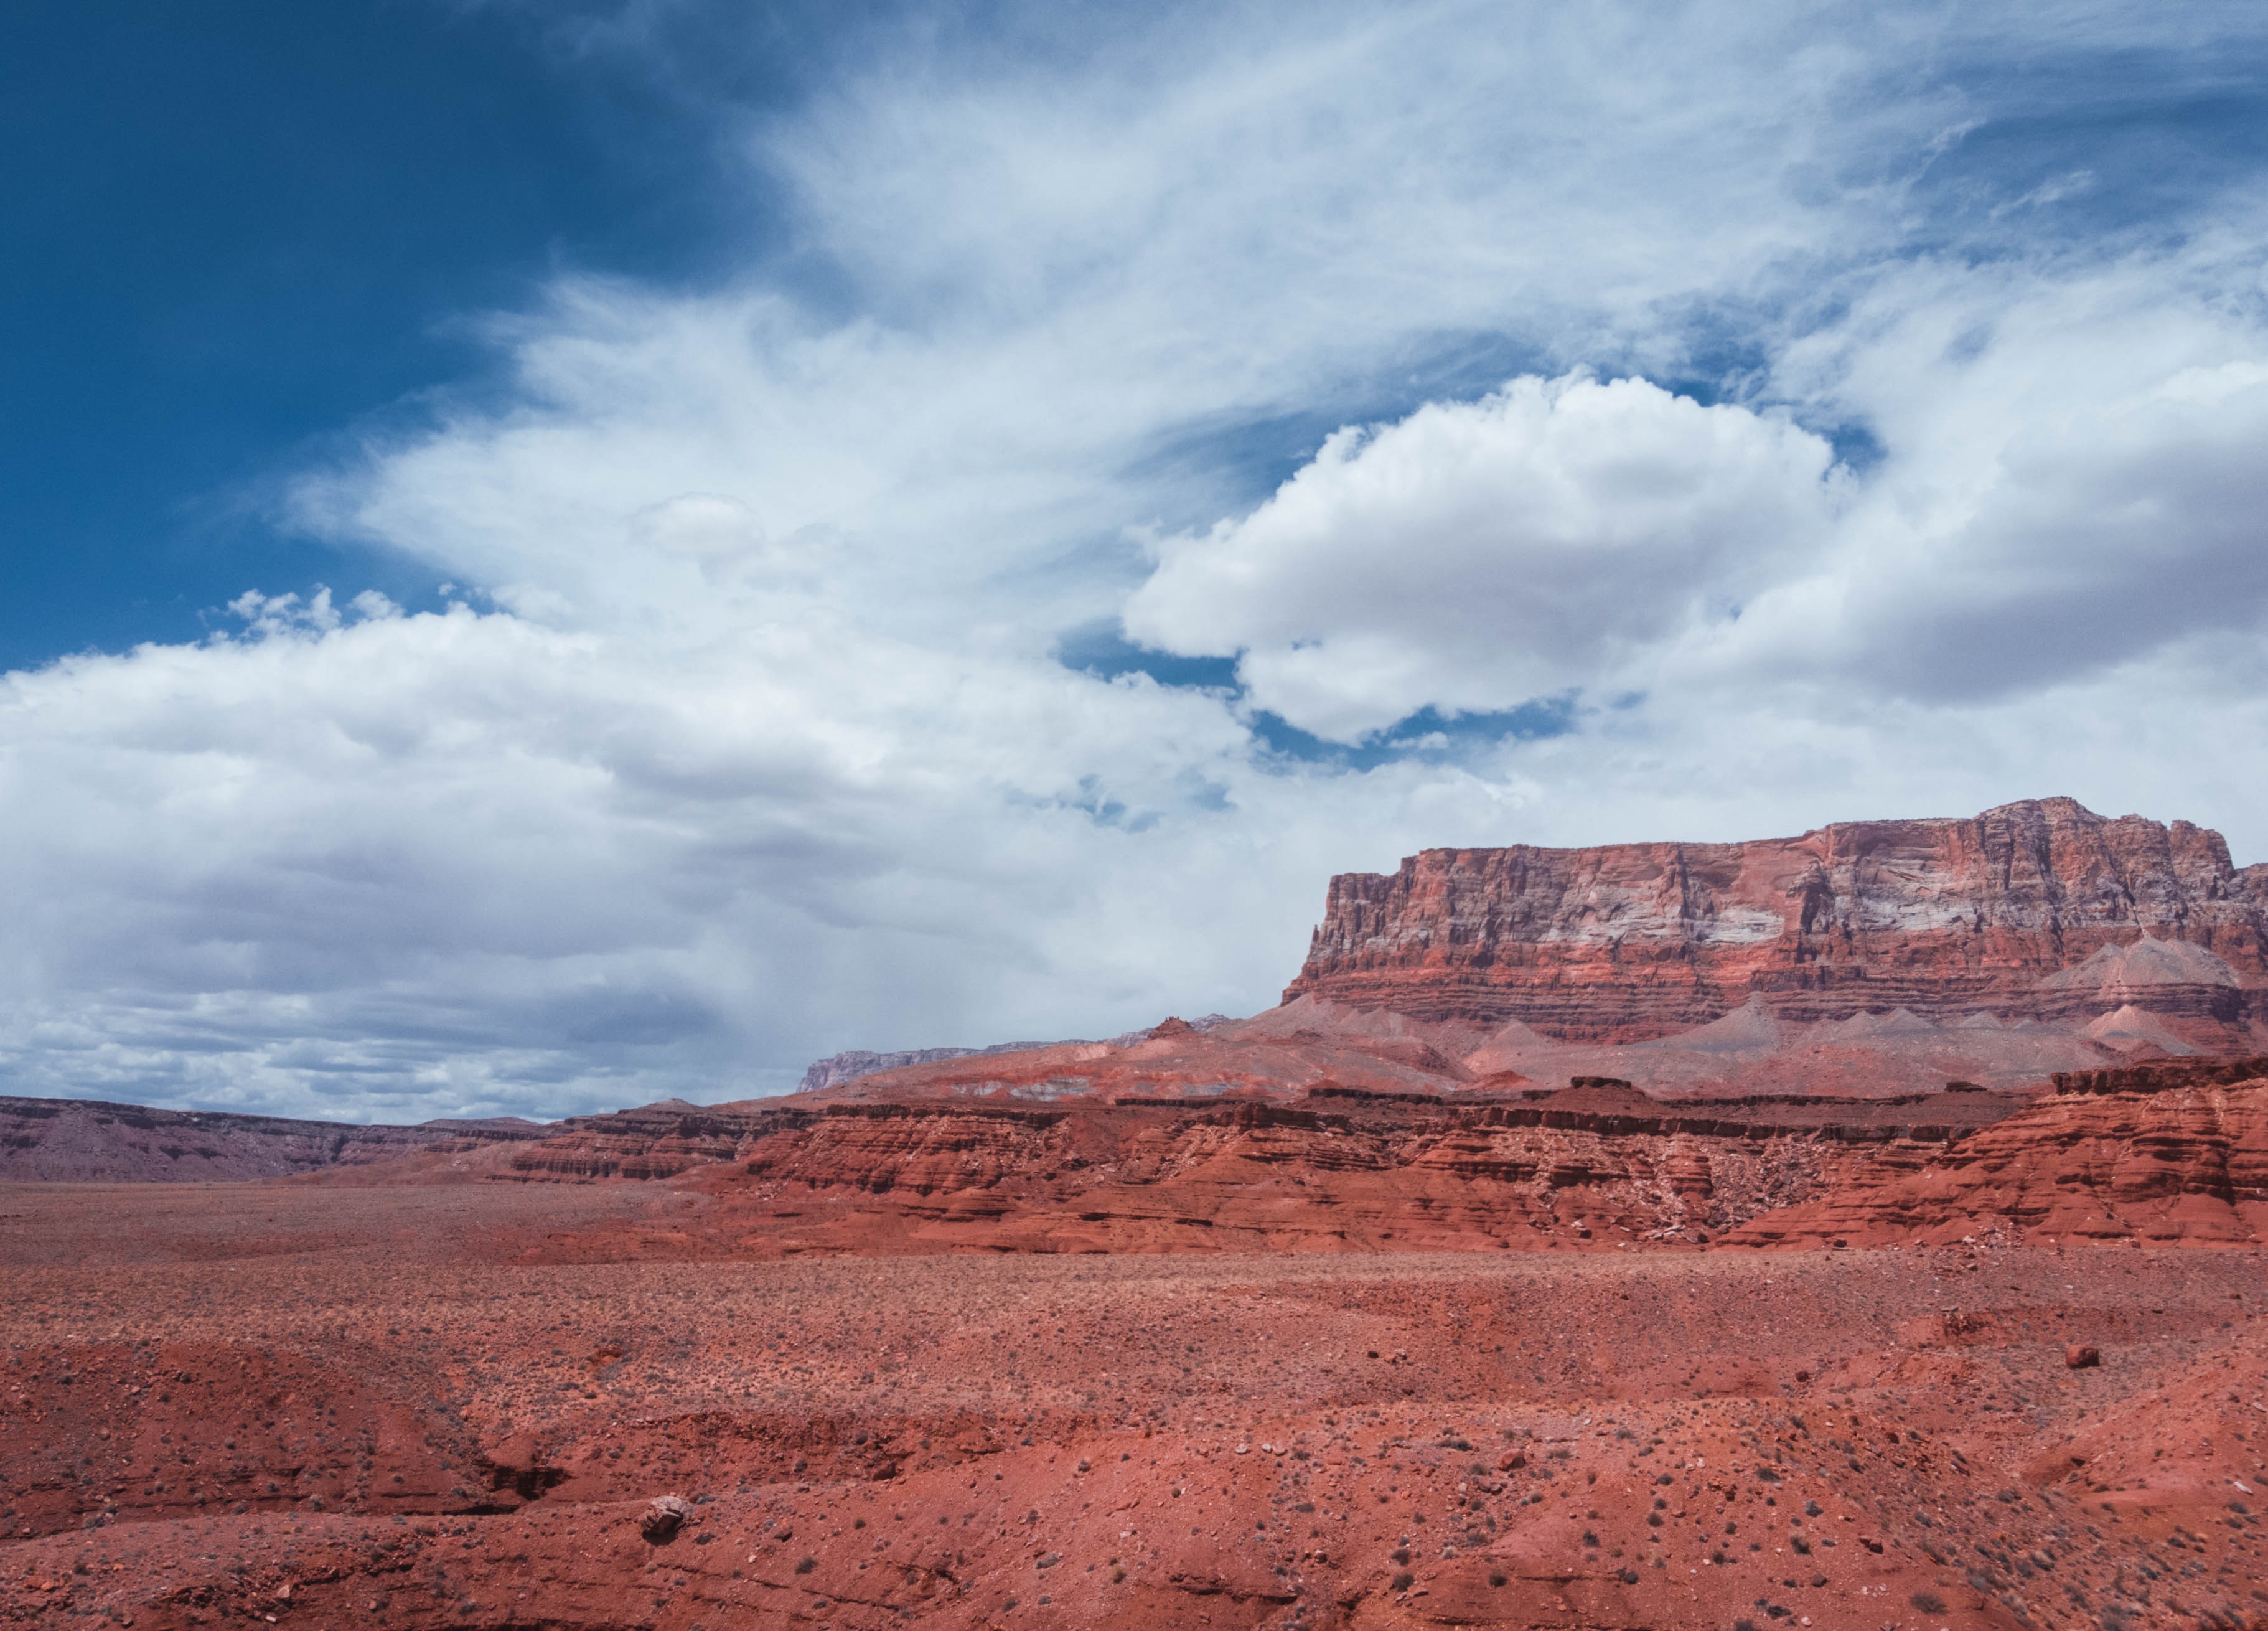
sky, mountainous landforms, cloud, natural landscape, natural environment, badlands, formation, rock, wilderness, geology, mountain, landscape, ecoregion, national park, plateau, wadi, desert, road trip, canyon, butte, cumulus, valley, soil, arch, horizon, meteorological phenomenon, hill, vacation, road, aeolian landform, plain, escarpment, makhtesh, mountain range, outcrop, terrain